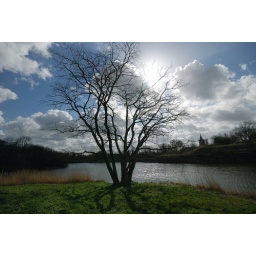
Dark tree against sky